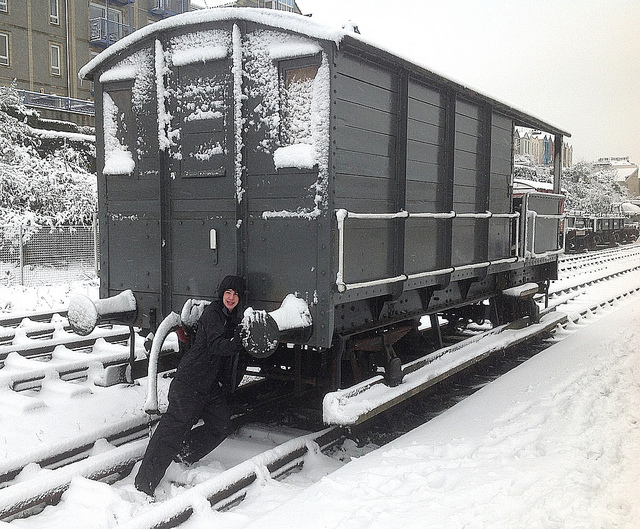
A person in black jacket leaning against a black train car in snow.

There is a boy standing next to a train in the snow

A person is standing behind a train car in the snow.

a person leaning into a black train compartment